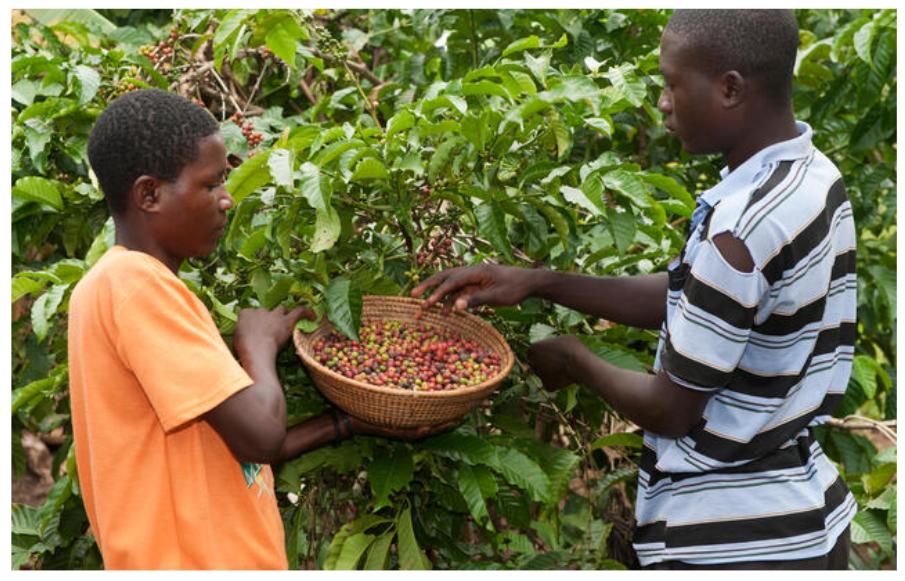
Vijana wawili wa kiume wakiwa katika mazingira ya shamba lililo oteshwa miti mingi ya mikahawa kwa ajili ya biashara, wakiwa makini katika kuchuma mbegu za mazao hayo na kuziweka katika vikapu ili kuzipelekwa sokoni kwa  mauzo.